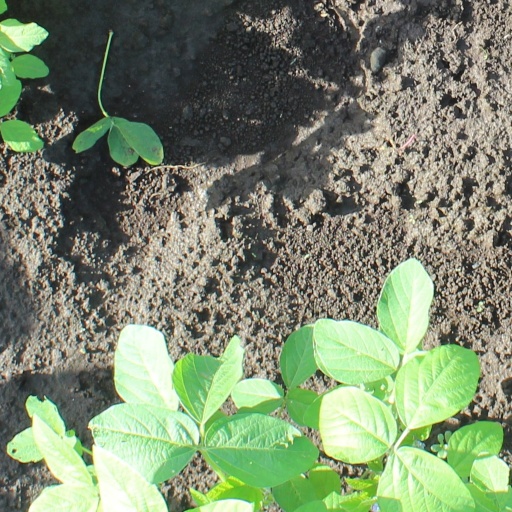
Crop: soybean